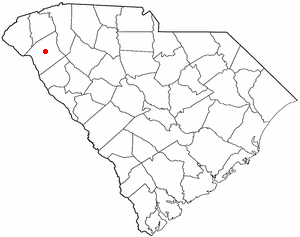
La ville d'Anderson est le siège du comté d'Anderson, situé en Caroline du Sud, aux États-Unis.